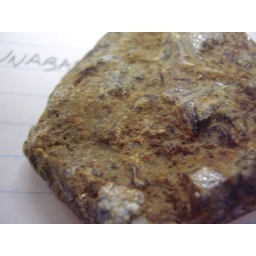
HgShexagonalHigh specific gravityred color and red streaksulfurous smellfound in recent volcanic rocks and vein fillings